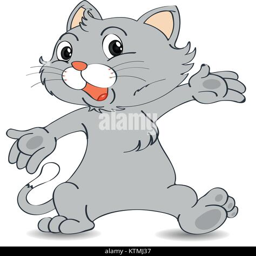
illustration of a cat presenting